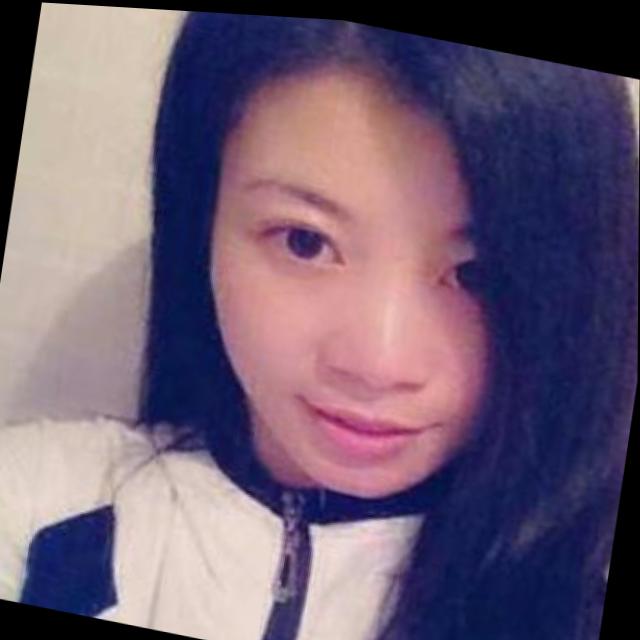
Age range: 21-44